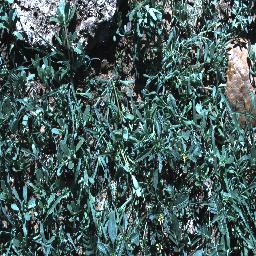
Label: negative